Sunburn

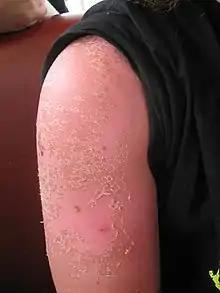
Skin peeling on the upper arm as a result of sunburn – the destruction of lower layers of the epidermis causes rapid loss of the top layers.

The differential diagnosis of sunburn includes other skin pathology induced by UV radiation, including photoallergic reactions, phototoxic reactions to topical or systemic medications, and other dermatologic disorders that are aggravated by exposure to sunlight. Considerations for diagnosis include duration and intensity of UV exposure, topical or systemic medication use, history of dermatologic disease, and nutritional status.